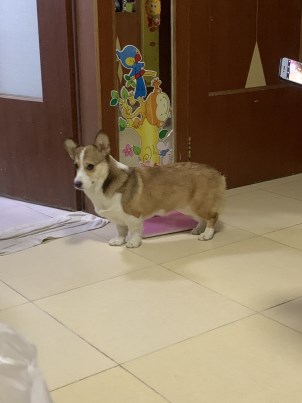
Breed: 2909-n000116-Cardigan